Daffy Duck: The Marvin Missions

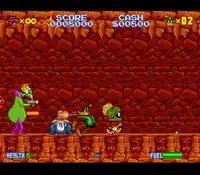
In this boss fight, Duck Dodgers fights Marvin the Martian's army of Instant Martians (just add water) to save the politician in distress.

The Super NES version of "Daffy Duck: The Marvin Missions" starts out in the outskirts of a Martian resort and progresses to the remaining 19 stages.